Free market

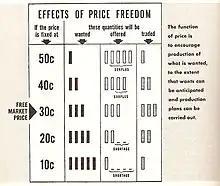
A diagram showing the "effects of price freedom"

The general equilibrium theory has demonstrated that, under certain theoretical conditions of perfect competition, the law of supply and demand influences prices toward an equilibrium that balances the demands for the products against the supplies. At these equilibrium prices, the market distributes the products to the purchasers according to each purchaser's preference or utility for each product and within the relative limits of each buyer's purchasing power. This result is described as market efficiency, or more specifically a Pareto optimum.